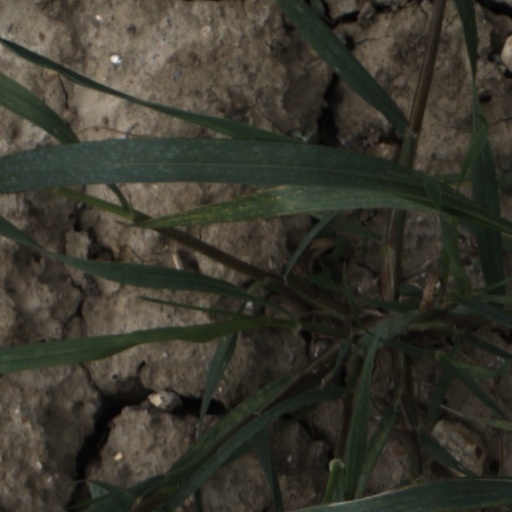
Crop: wheat